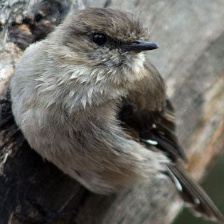
Species: DUSKY ROBIN
Scientific name: MELANODRYAS VITTATA
ImageNet parent category: robin